Heritance Kandalama

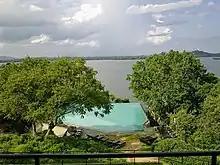
The infinity pool of the hotel overlooks the Kandalama reservoir

The 152-room Heritance Kandalama is situated from Dambulla on the shores of the Kandalama Reservoir. The hotel is six-storeyed. The hotel includes three restaurants and a bar. Kanchana restaurant serves both international and Sri Lankan cuisine. Kaludiya Restaurant and Café Kachchan both are à la carte restaurants. Kanchana bar, the only bar of Heritance Kandalama has a snack menu. An infinity pool, a gym and a spa are the other amenities of the hotel.